Kabru

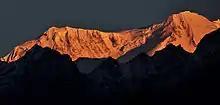
Mt. Kabru at sunrise, Sikkim (2013).

The 7338 m summit of Kabru is the site of a mountaineering altitude record, either in 1883 or in 1905. The English barrister William Graham, the Swiss hotelier Emil Boss and the Swiss mountain guide Ulrich Kaufmann reported to have reached a point 30-40 feet below this summit, which Graham described as "little more than a pillar of ice", at 2pm on October 8, 1883. The ascent was questioned by powerful members of the Alpine Club and the Indian Survey Department, though not by their Himalayan climbing colleagues, and has been dismissed for most of the time since. Recent analysis suggests that the mountaineers may have been correct in their assertions after all. If Graham, Boss and Kaufmann did climb to ~7325 m on Kabru it was a remarkable achievement for its time, breaking the existing altitude record by at least 360 m (assuming a pre-Columbian ascent of Aconcagua) and holding it for twenty-six years (when in 1909 an expedition led by Luigi Amedeo, Duke of the Abruzzi reached about 7500 m on Chogolisa).